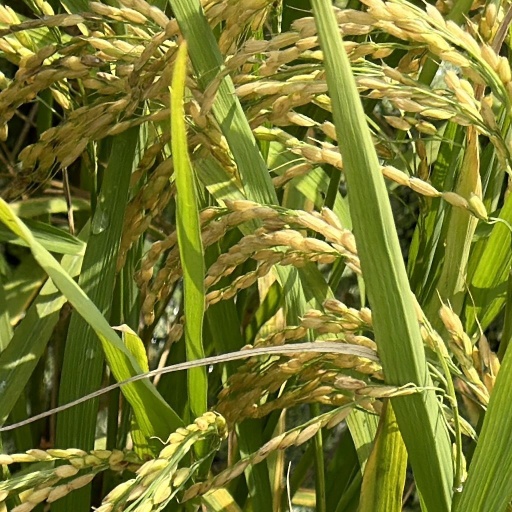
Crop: rice